Fra Mauro formation

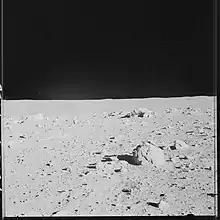
Photograph taken on Apollo 14 showing a cluster of boulders near the rim of Cone crater. Note the layering on some of the larger boulders.

Analysis of Apollo 14 samples suggests that there are five major geologic constituents present in the immediate landing area: regolith breccias, fragmental breccias, igneous lithologies, granulitic lithologies, and impact-melt lithologies. Samples of each of these compositions were recovered in one or both of two major surface units of the Apollo 14 landing site within Fra Mauro: the immediate impact blanket of Cone crater, about 25 million years old, and surrounding older terrain.